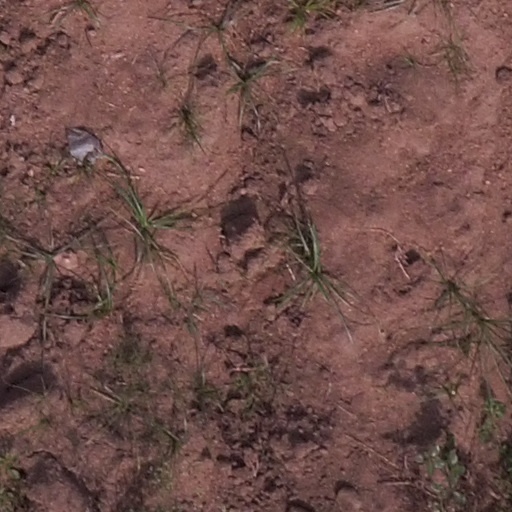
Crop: maize; corn